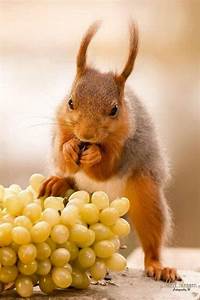
Label: scoiattolo